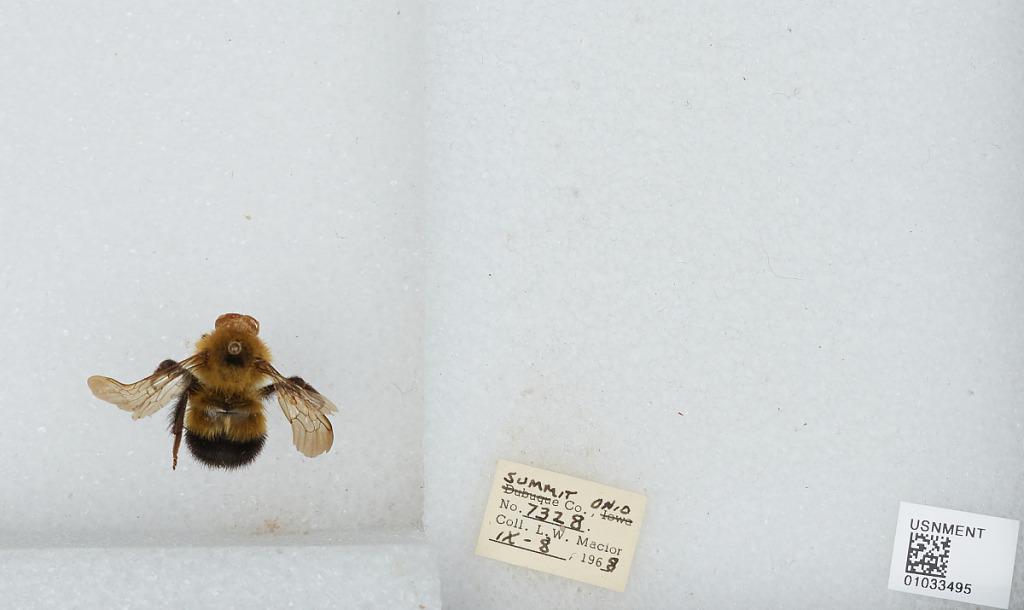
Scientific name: Bombus (Pyrobombus) vagans vagans Smith
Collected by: L. Macior
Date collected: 1968-9-8
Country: United States
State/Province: Ohio
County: Summit
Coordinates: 41.0917, -81.5594